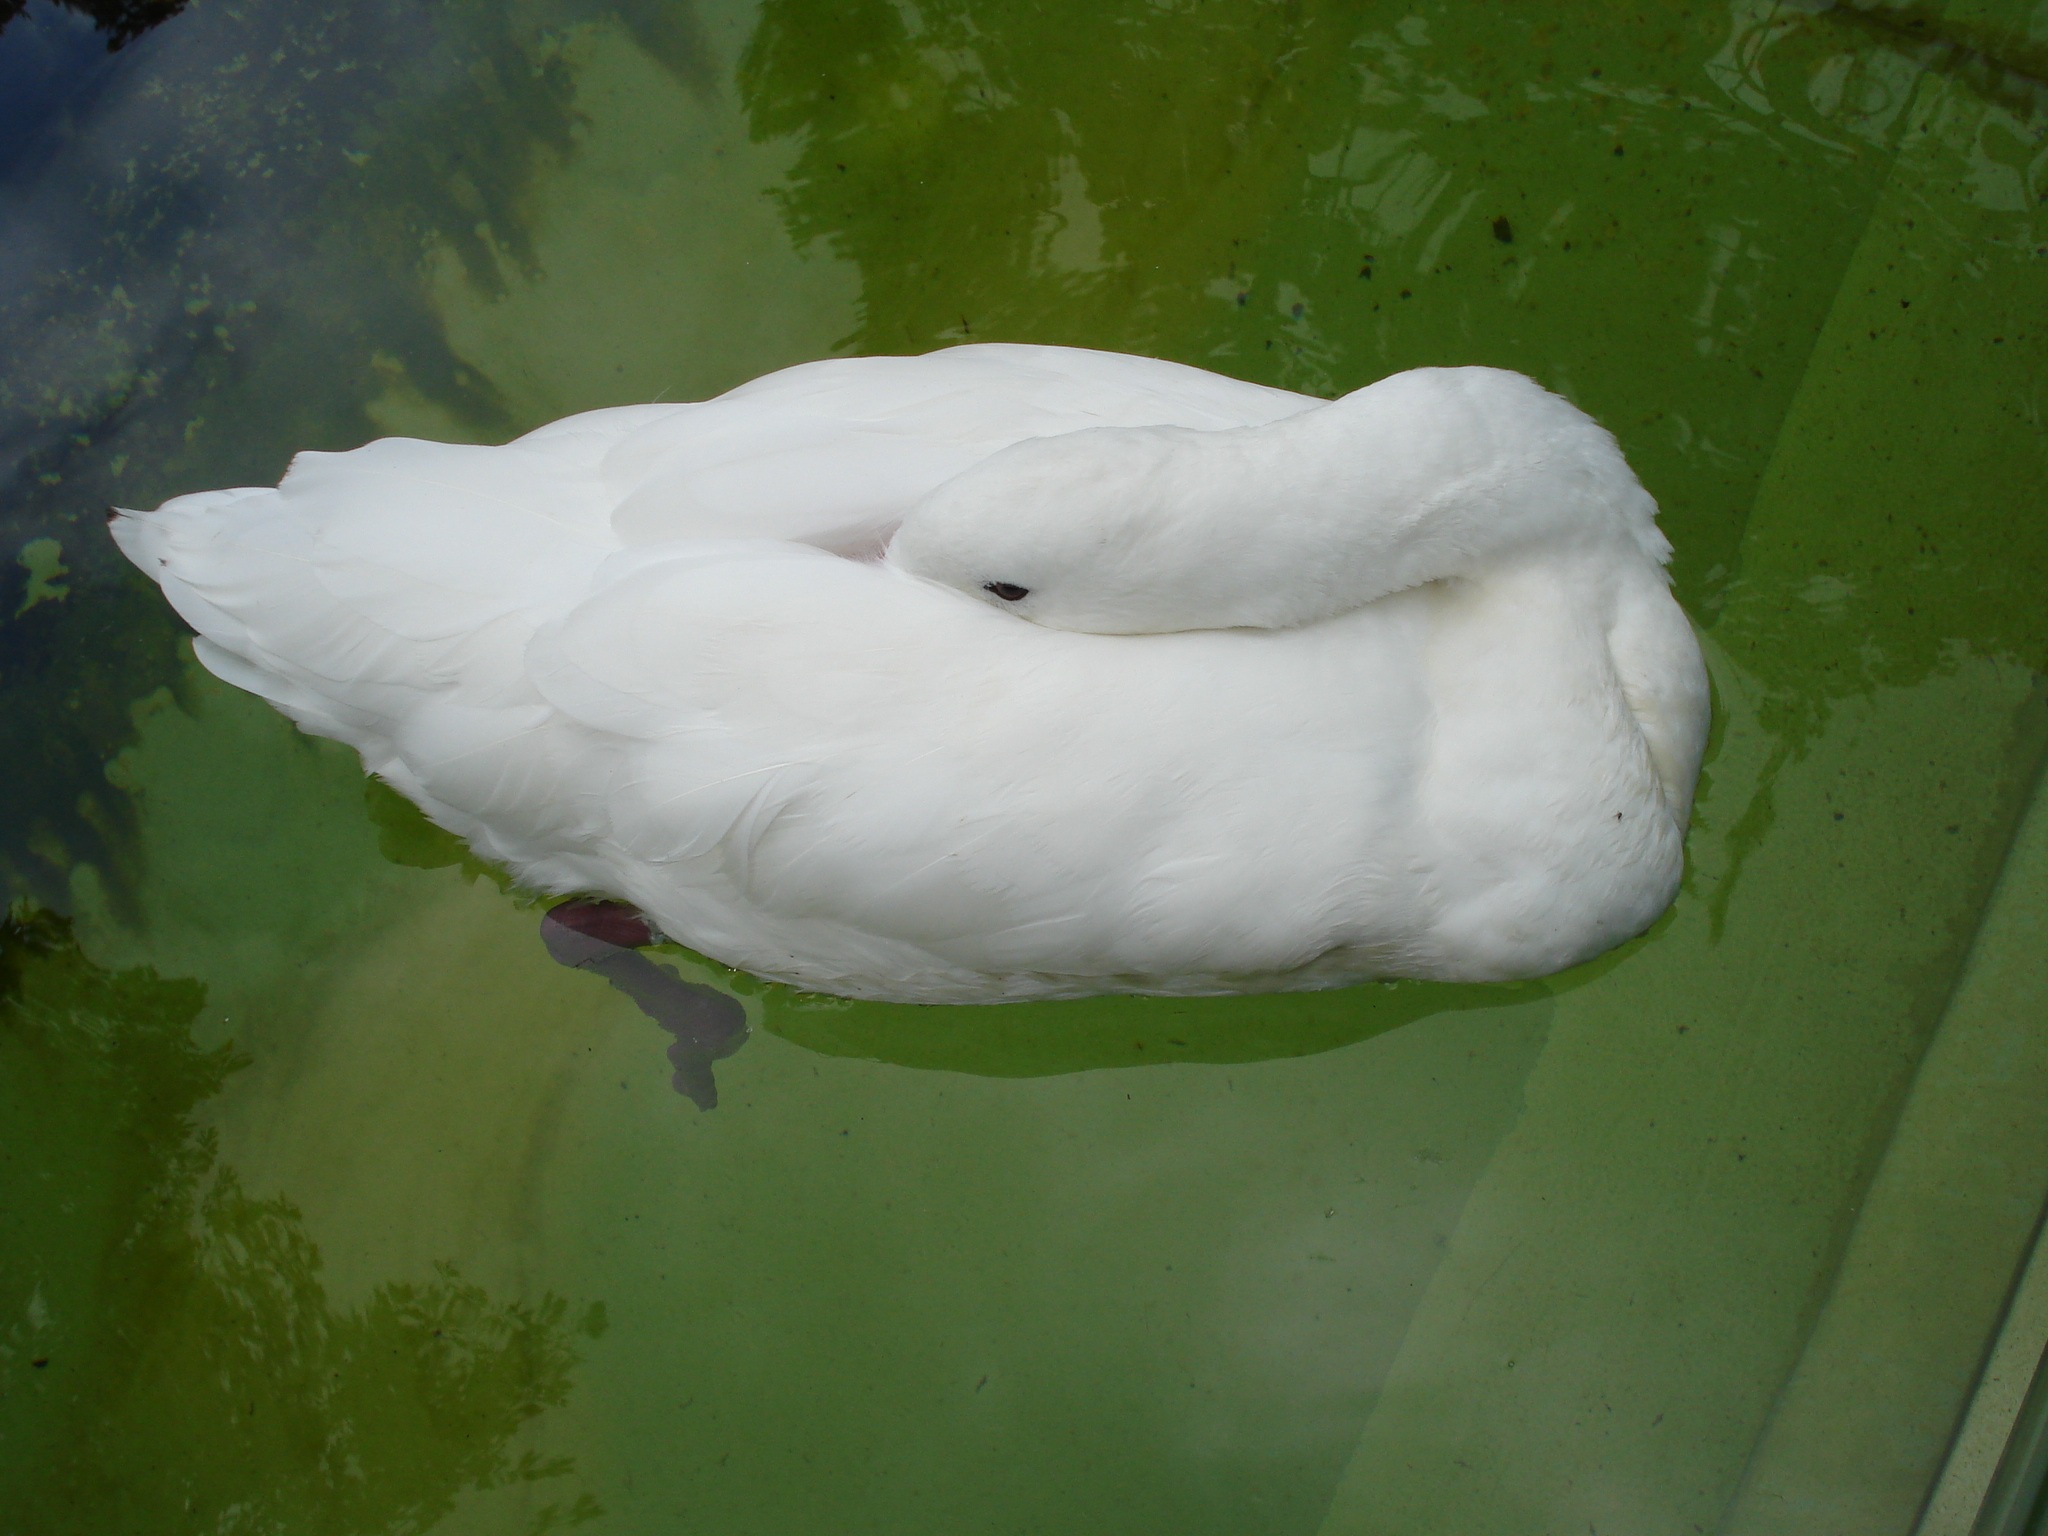
nature, bird, wing, animal, green, sleeping, swan, duck, vertebrate, waterfowl, water bird, animal world, ducks geese and swans